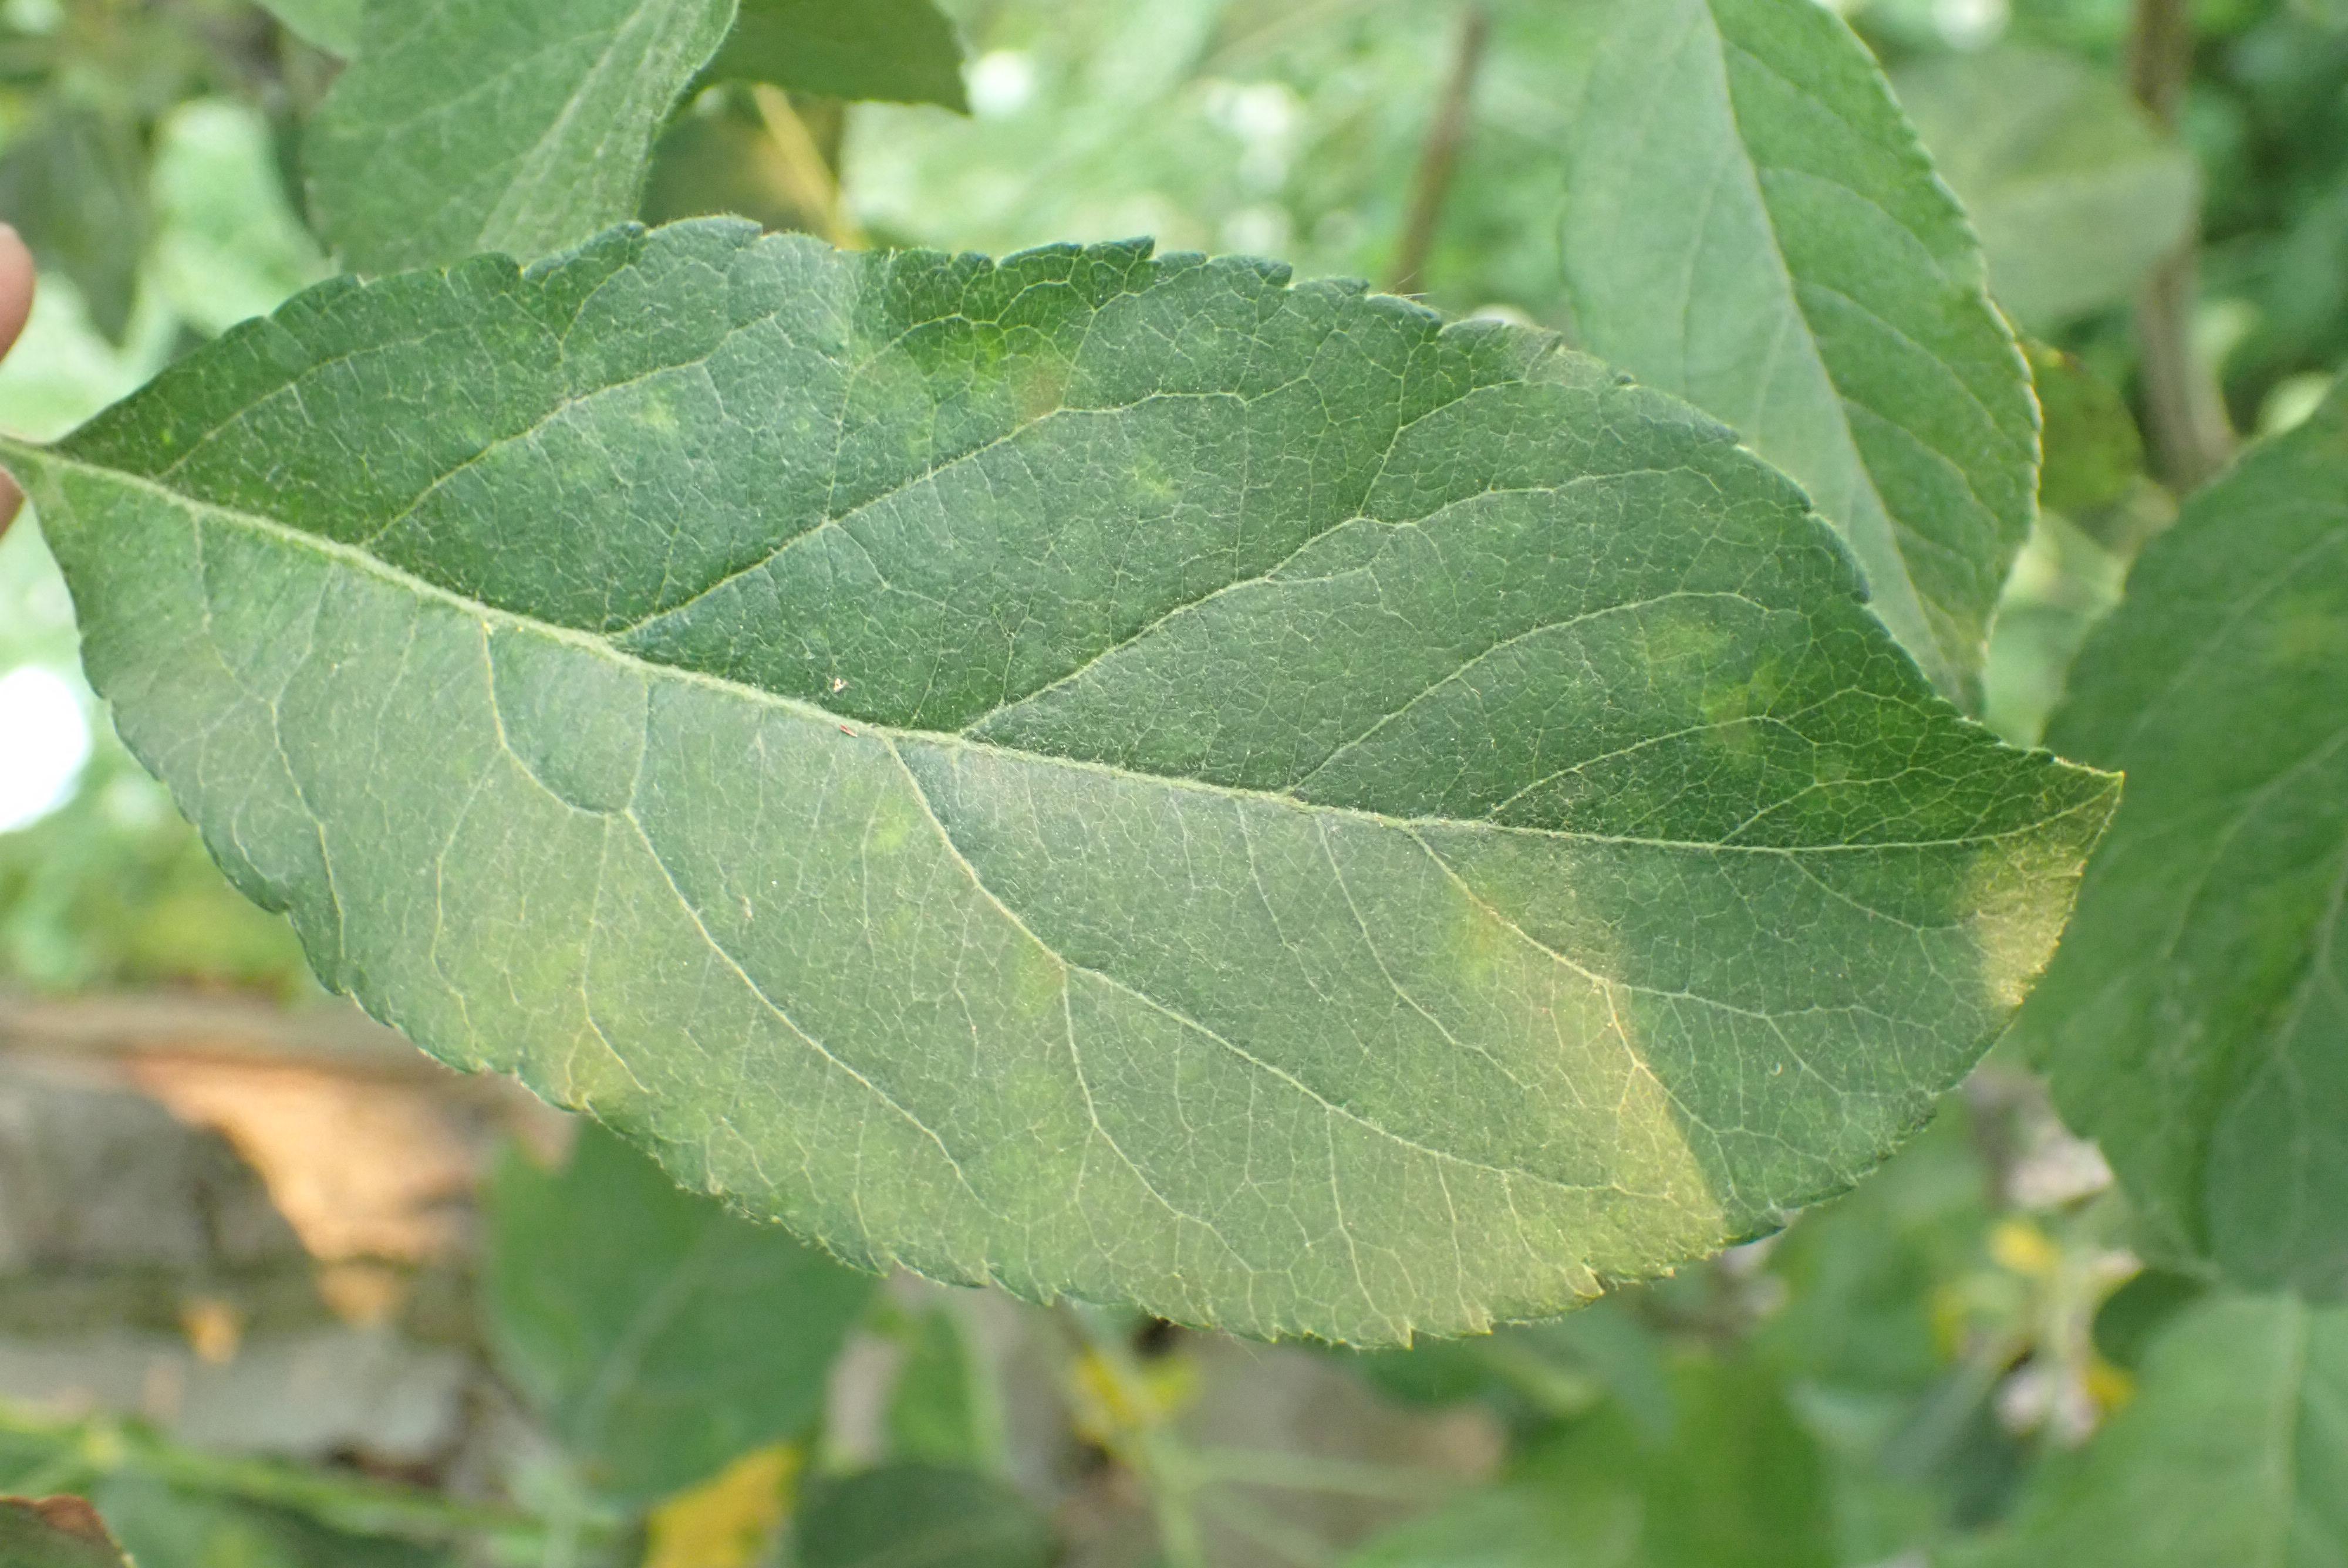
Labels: scab